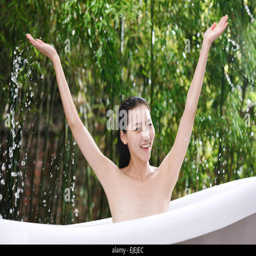
a young woman to play in the bathtub